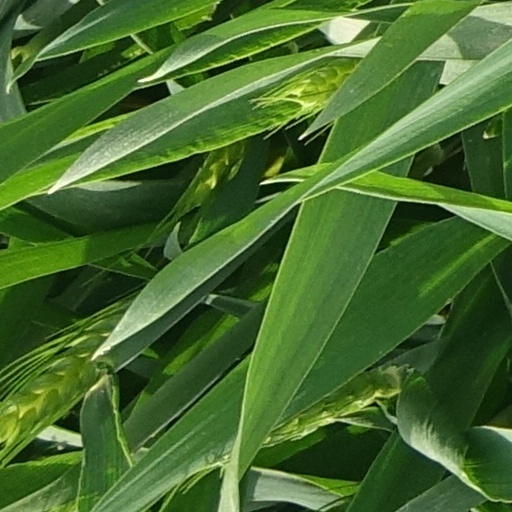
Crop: wheat